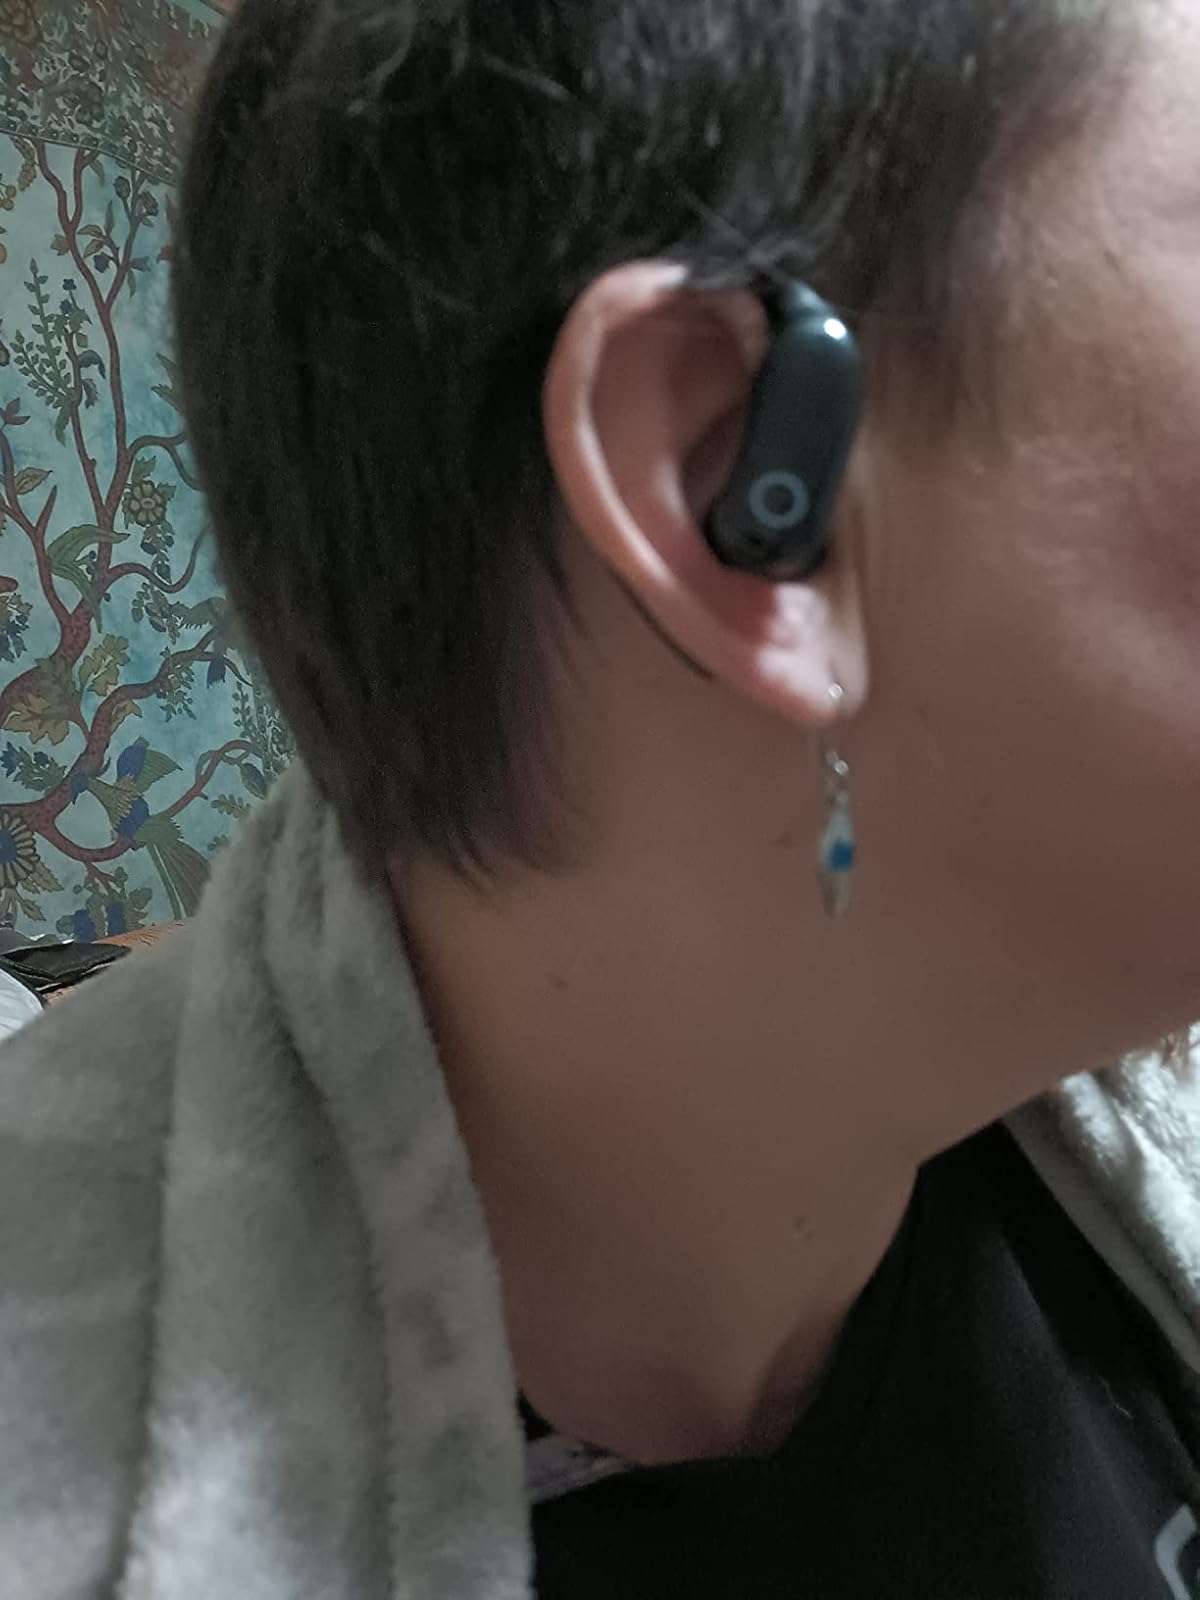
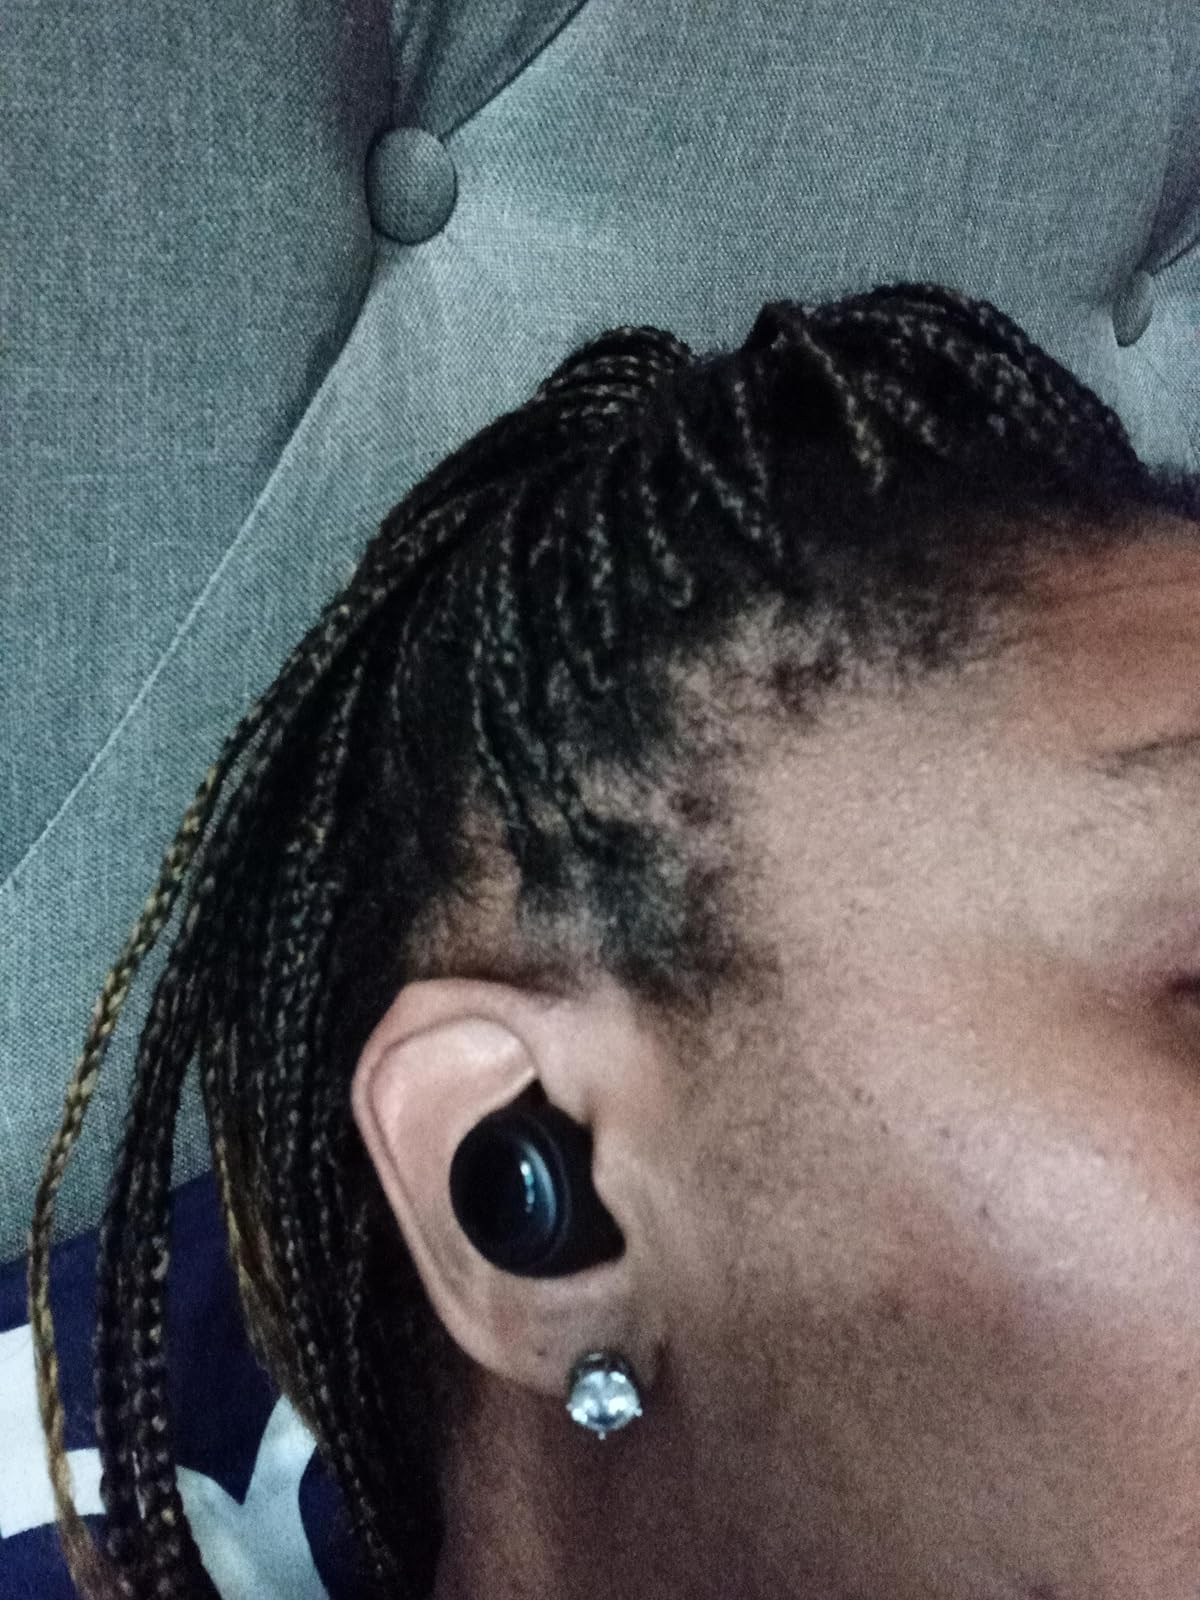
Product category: earbuds
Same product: no